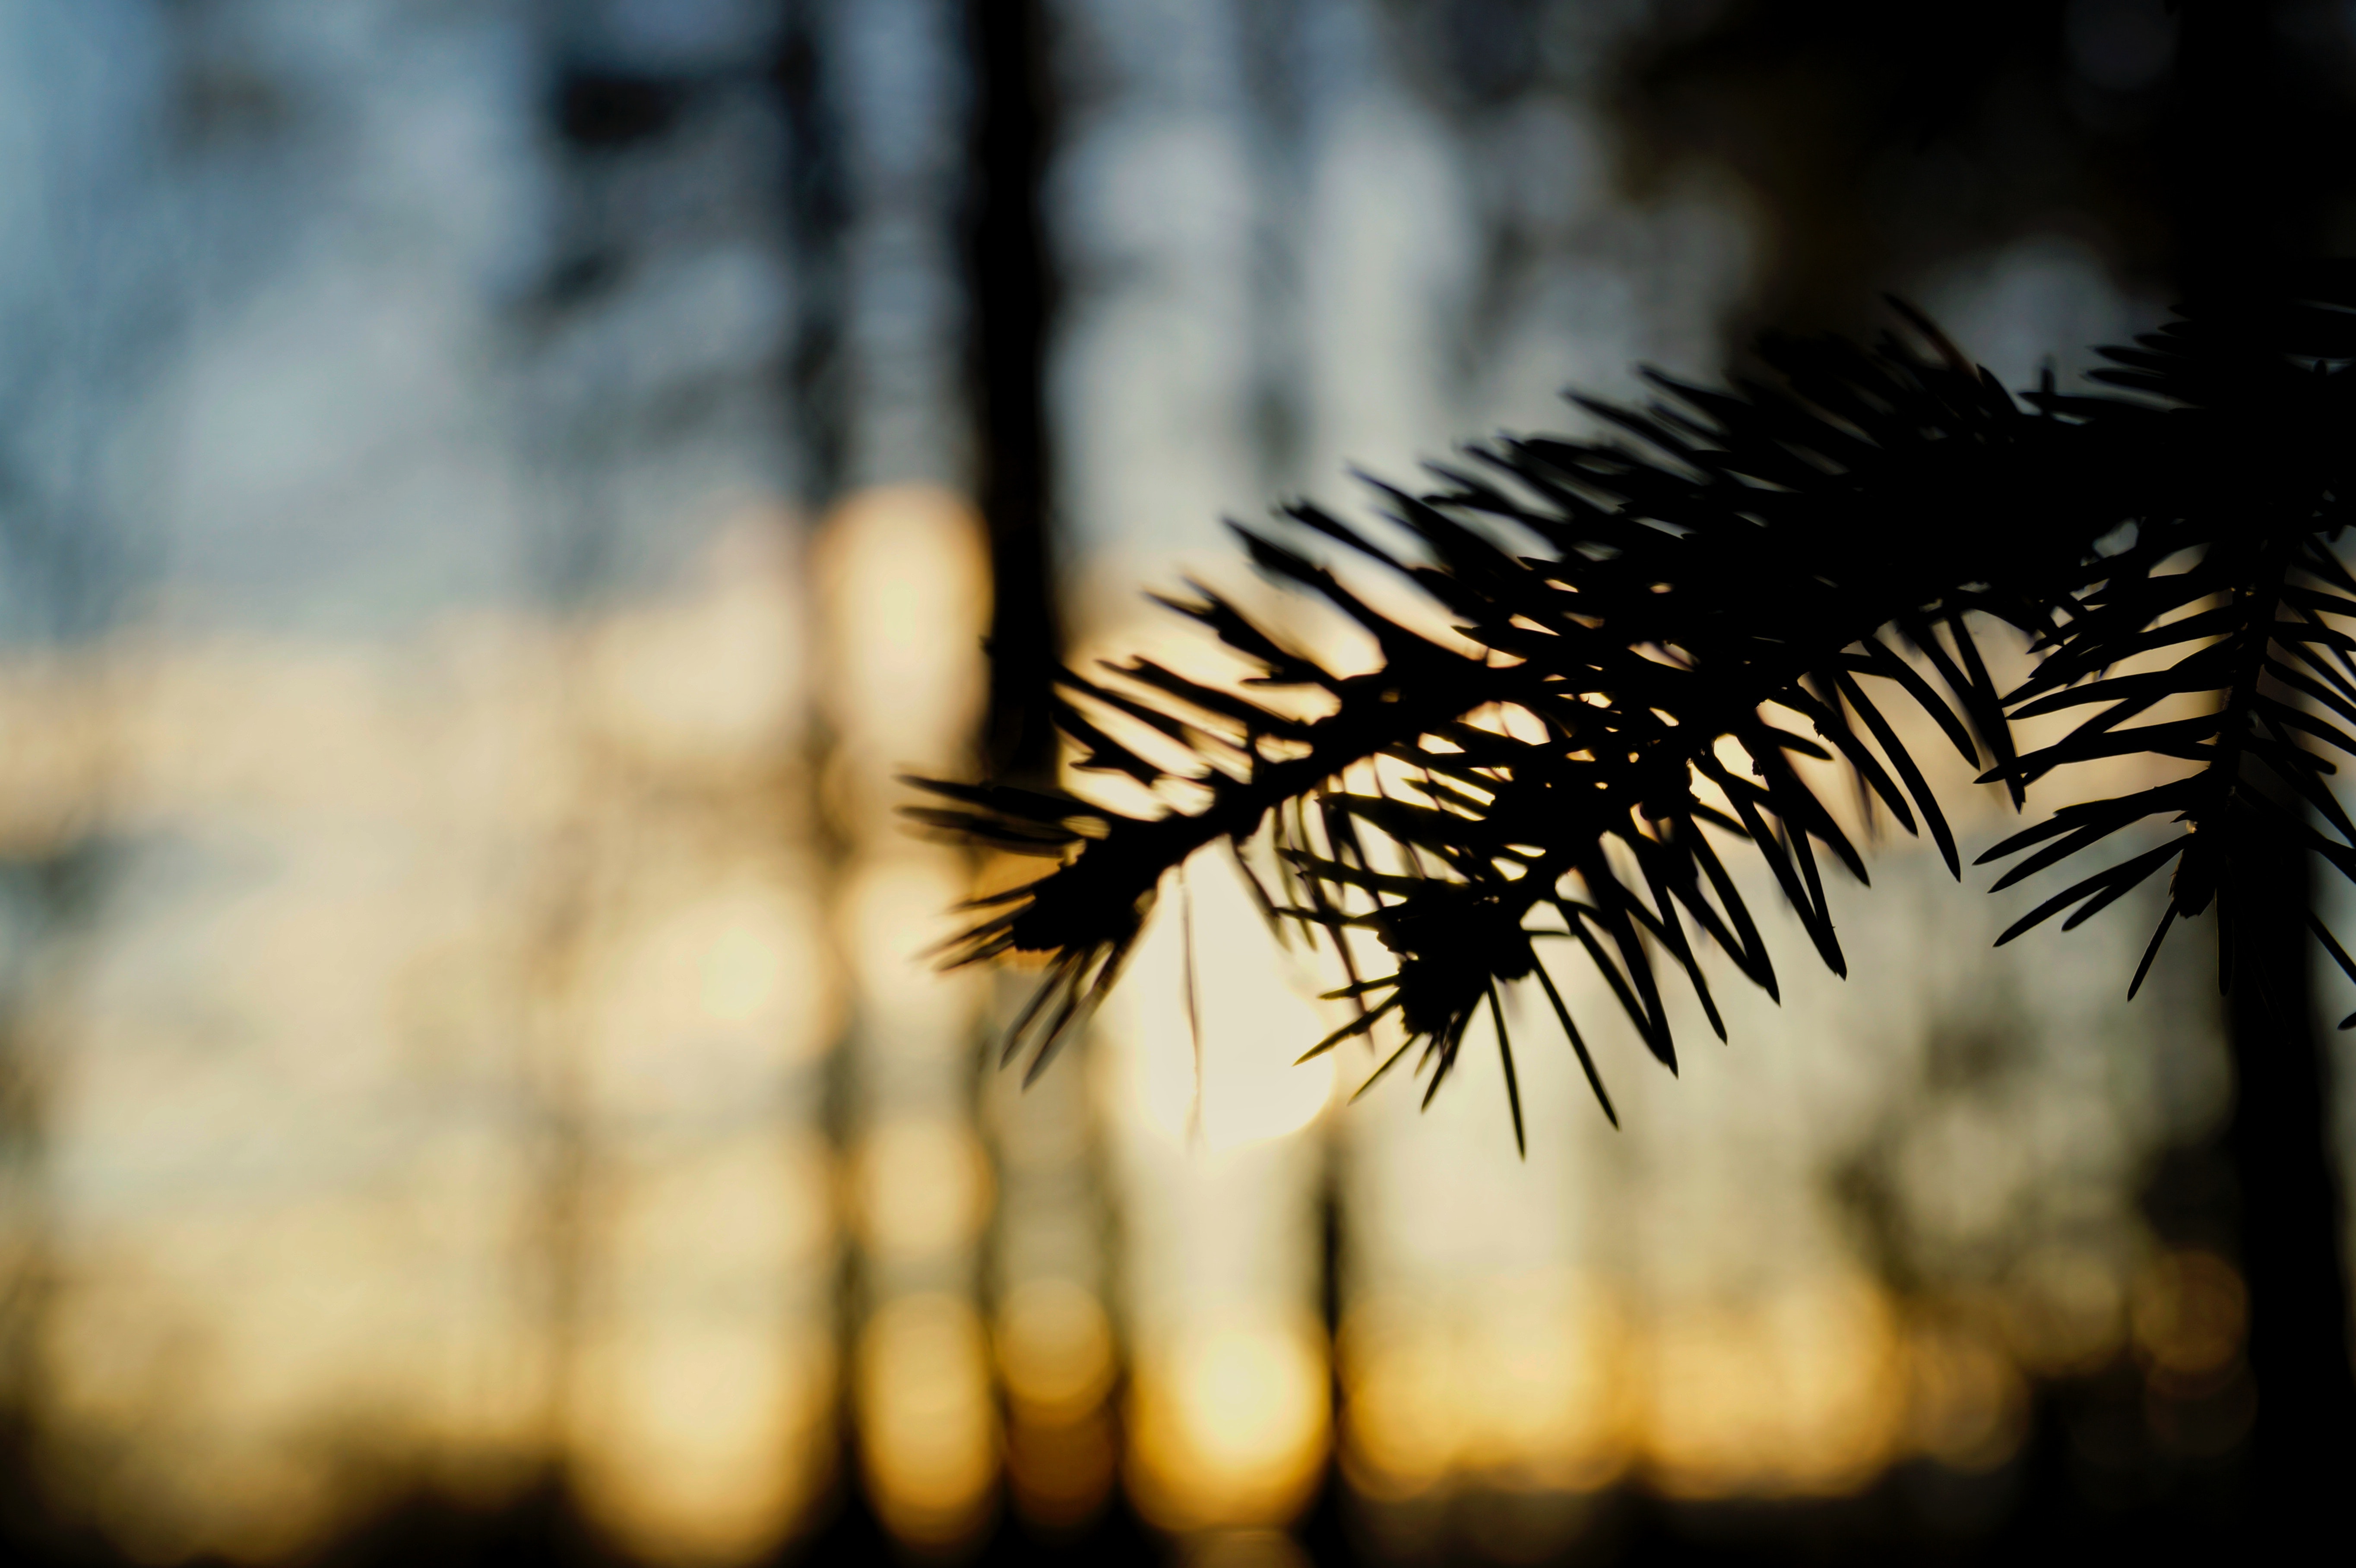
sky, nature, tree, vegetation, branch, leaf, natural environment, woody plant, plant, sunlight, close up, palm tree, forest, atmosphere, cloud, arecales, silhouette, photography, backlighting, wood, evening, sunset, twig, stock photography, landscape, trunk, pine family, macro photography, plant stem, darkness, winter, Tints and shades